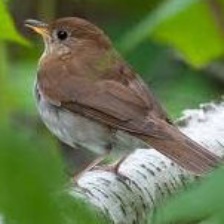
Species: VEERY
Scientific name: CATHARUS FUSCESCENS